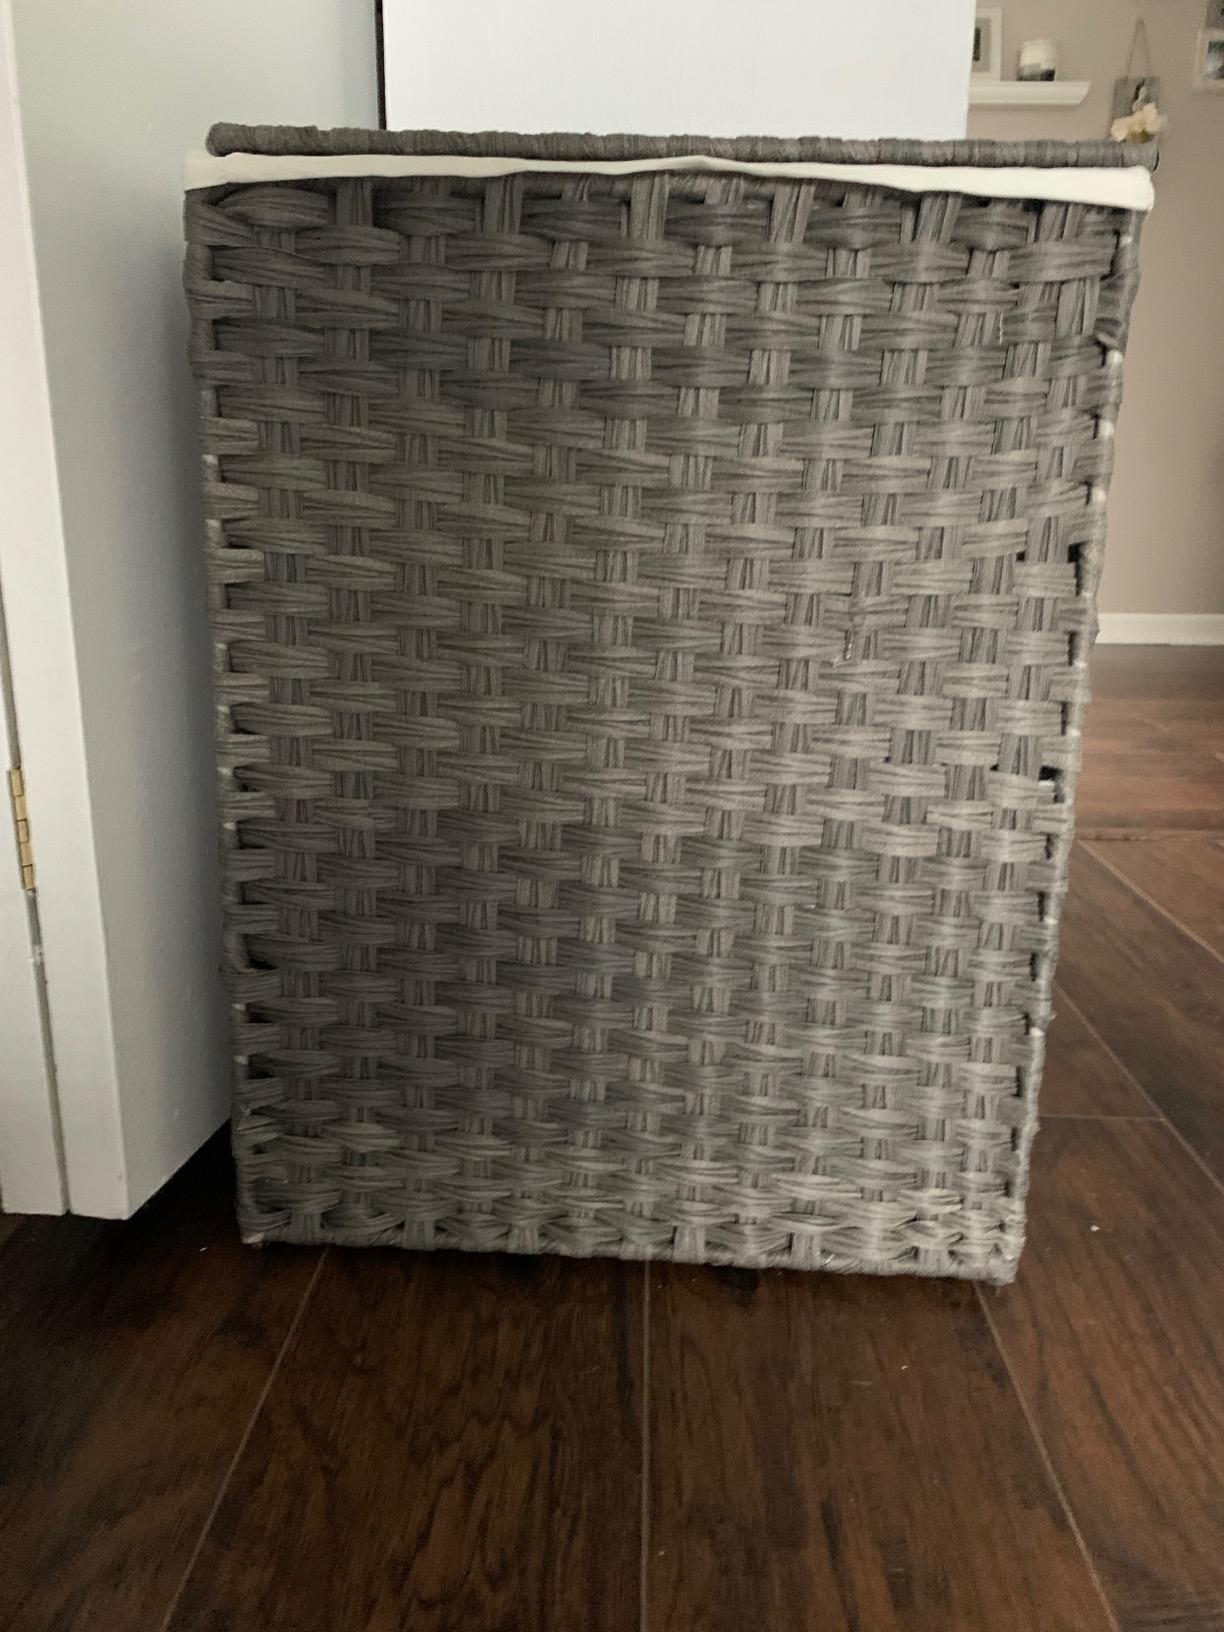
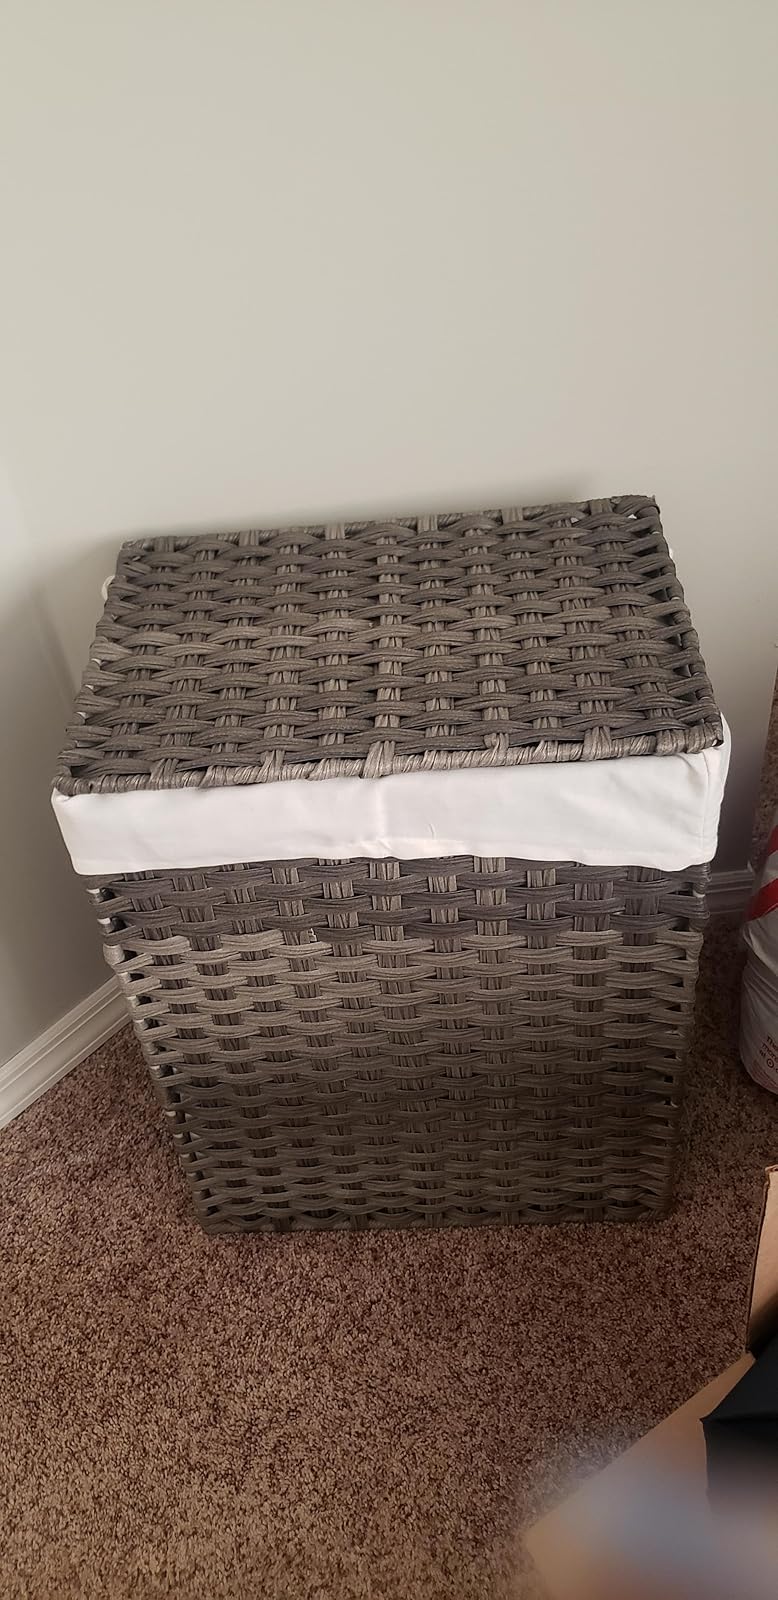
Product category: items_hamper
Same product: yes